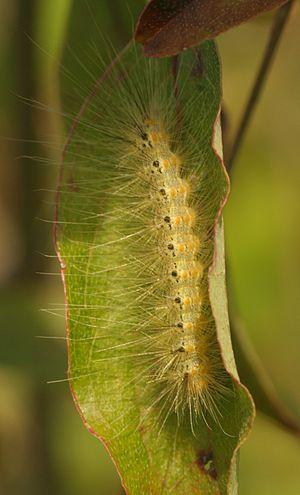
Hyphantria est un genre de lépidoptères de la famille des Arctiidae ou des Erebidae selon les classifications.